Once railway station

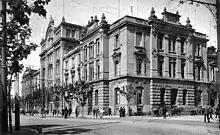
Photo of the station, 1910.

The original terminal was ordered to be replaced by larger facilities following its 1890 purchase by the Buenos Aires Western Railway. Designed by the Dutch architect John Doyer, the new Renaissance Revival terminal was built in two stages, from 1895 to 1898, and then from 1906 to 1907; refurbishment works completed in 1972 removed most of the terminal's ornate, cast-iron roof trusses (though these are still visible in the adjoining subway station).